Sudamdih

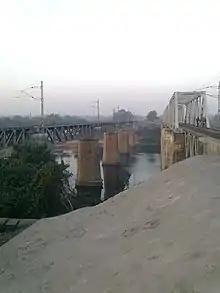
View of Damodar Bridge

The region shown in the map is a part of the undulating uplands bustling with coalmines. The Damodar River, the most important river of the Chota Nagpur Plateau, flows along the southern border. A major part of the area shown in the map is part of Dhanbad Municipal Corporation, an urban area. The places in the DMC area are marked as neighbourhoods. The western part of the region shown in the map is covered by Dhanbad (community development block). 57% of the population of Dhanbad CD block reside in rural areas and 43% reside in urban areas, The east-central part of the region shown in the map is covered by Baliapur (community development block). 86% of the population of Baliapur CD block reside in rural areas and 14% reside in urban areas. The places in the CD block areas are marked mostly as census towns. Three operational areas of BCCL operate fully within the region – Pootkee Balihari Area, Lodna Area and Eastern Jharia Area. The Moonidih sector of Western Jharia Area also operates in the region.